Glide path

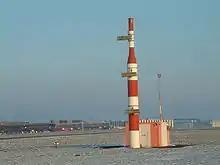
Glide slope station for runway 09R at Hannover Airport in Germany

In aviation, instrument landing system glide path, commonly referred to as a glide path (G/P) or glide slope (G/S), is "a system of vertical guidance embodied in the instrument landing system which indicates the vertical deviation of the aircraft from its optimum path of descent".